Vyacheslav Litvinov

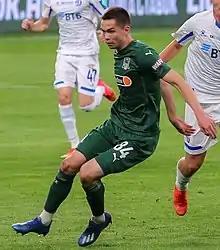
Litvinov with FC Krasnodar in 2021

Vyacheslav Georgiyevich Litvinov (born 1 April 2001) is a Russian football player who plays as a centre back for Sochi.